Joe Montana Football

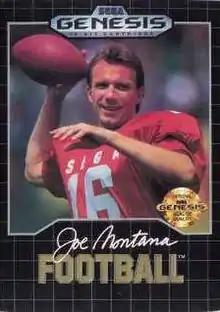
Cover art

Joe Montana Football is an American football video game published by Sega. While the game does feature Joe Montana as a playable character, Sega did not obtain licenses from either the National Football League or the National Football League Players Association (NFLPA), meaning no other players, nor any official team names, are used. It was the first of many Sega published football games across the 1990s prior to moving into the "NFL 2K" branding in the 2000s.